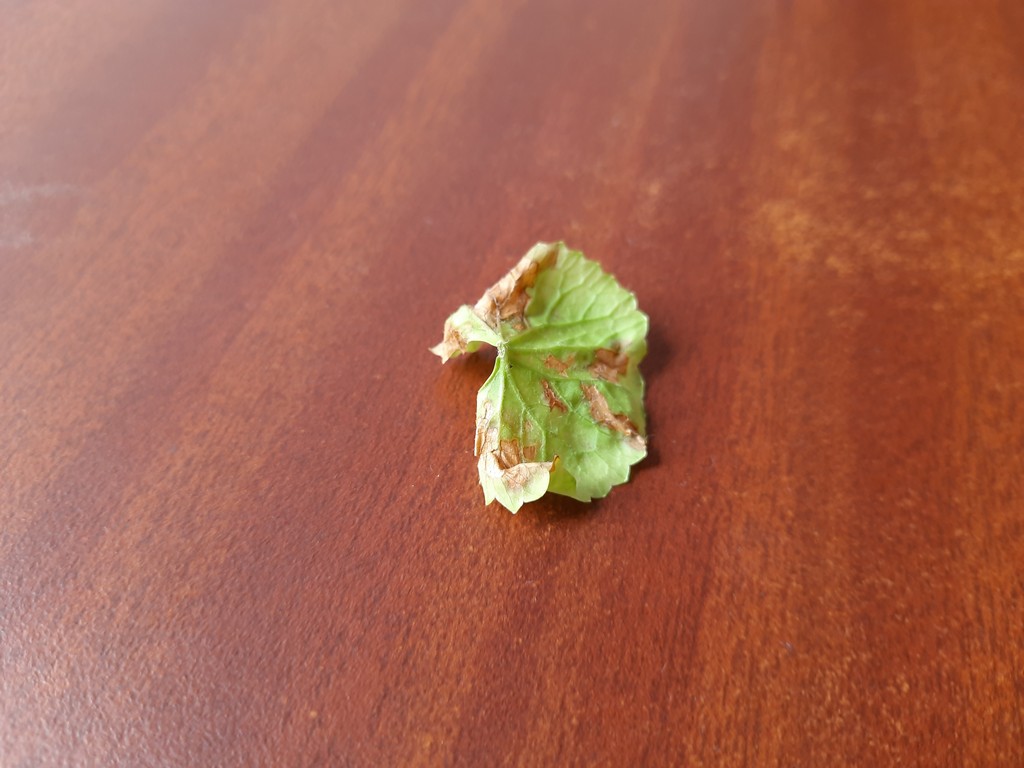
Label: Unhealthy